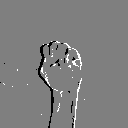
ASL letter: s